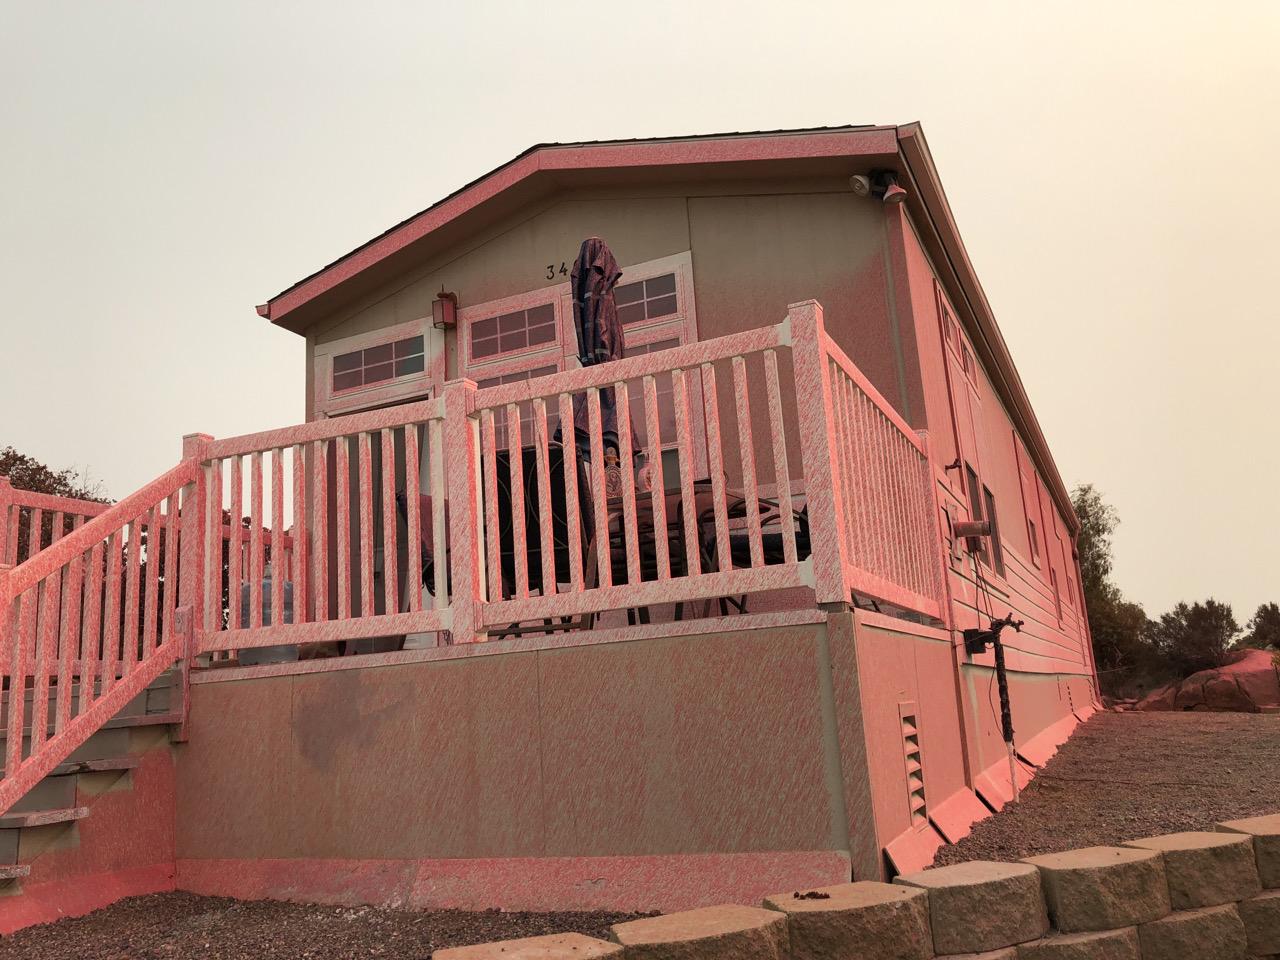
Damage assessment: no_damage